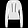
Label: Pullover